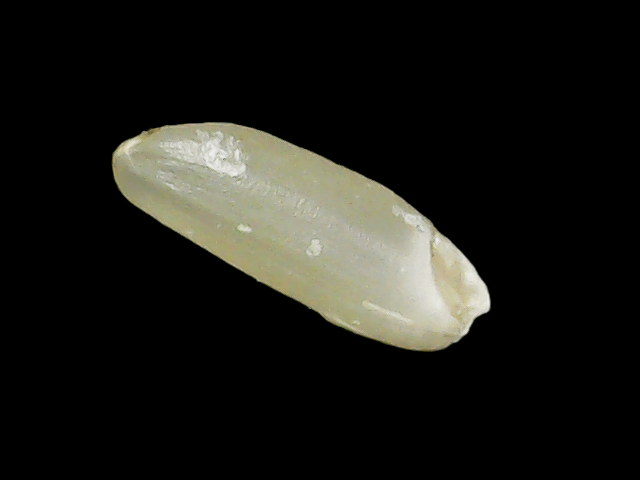
Rice variety: Binadhan7